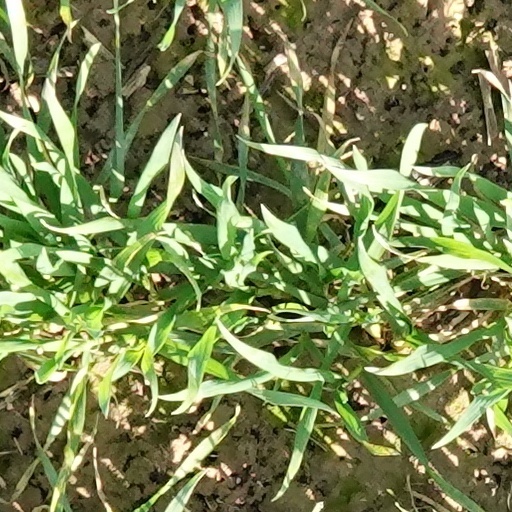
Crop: wheat